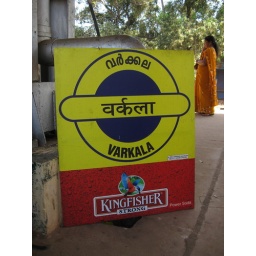
A train station sign telling people they are in Varkala